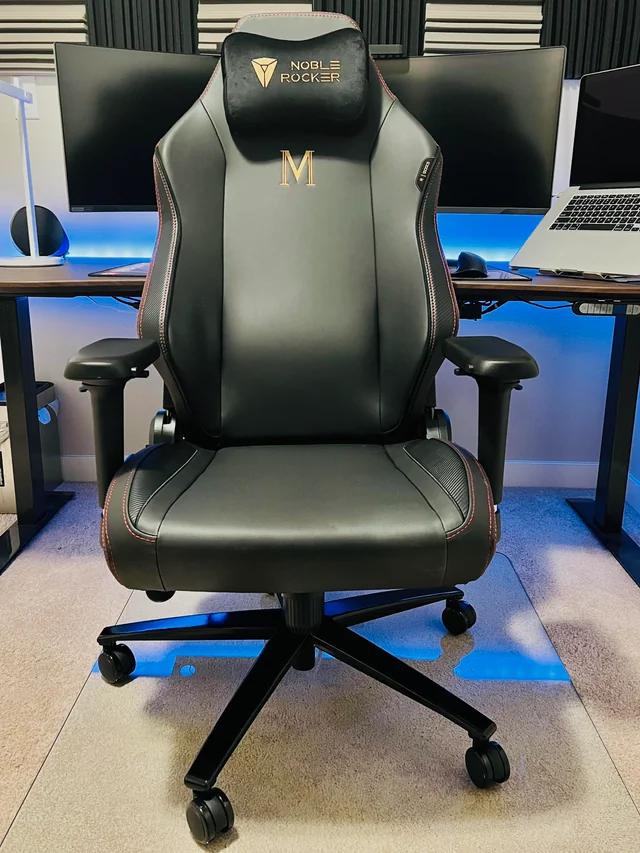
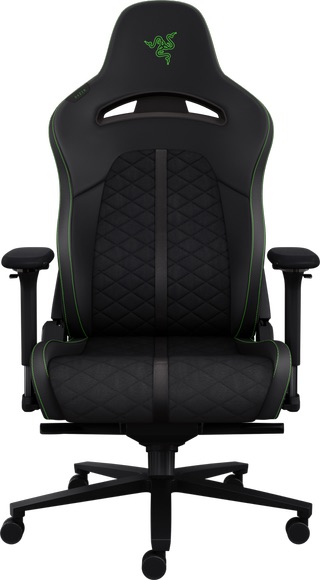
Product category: items_chair
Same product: no